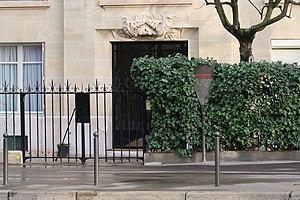
Immeuble où vécut l'écrivain Joseph Kessel, 15 boulevard Lannes (Paris, 16e). Présence d'un panneau Histoire de Paris.
Joseph Kessel, né le 31 janvier 1898 à Villa Clara et mort le 23 juillet 1979 à Avernes, est un romancier français.
Les panneaux « Histoire de Paris » sont des panneaux d'information installés dans les rues de Paris devant certains des monuments parisiens.